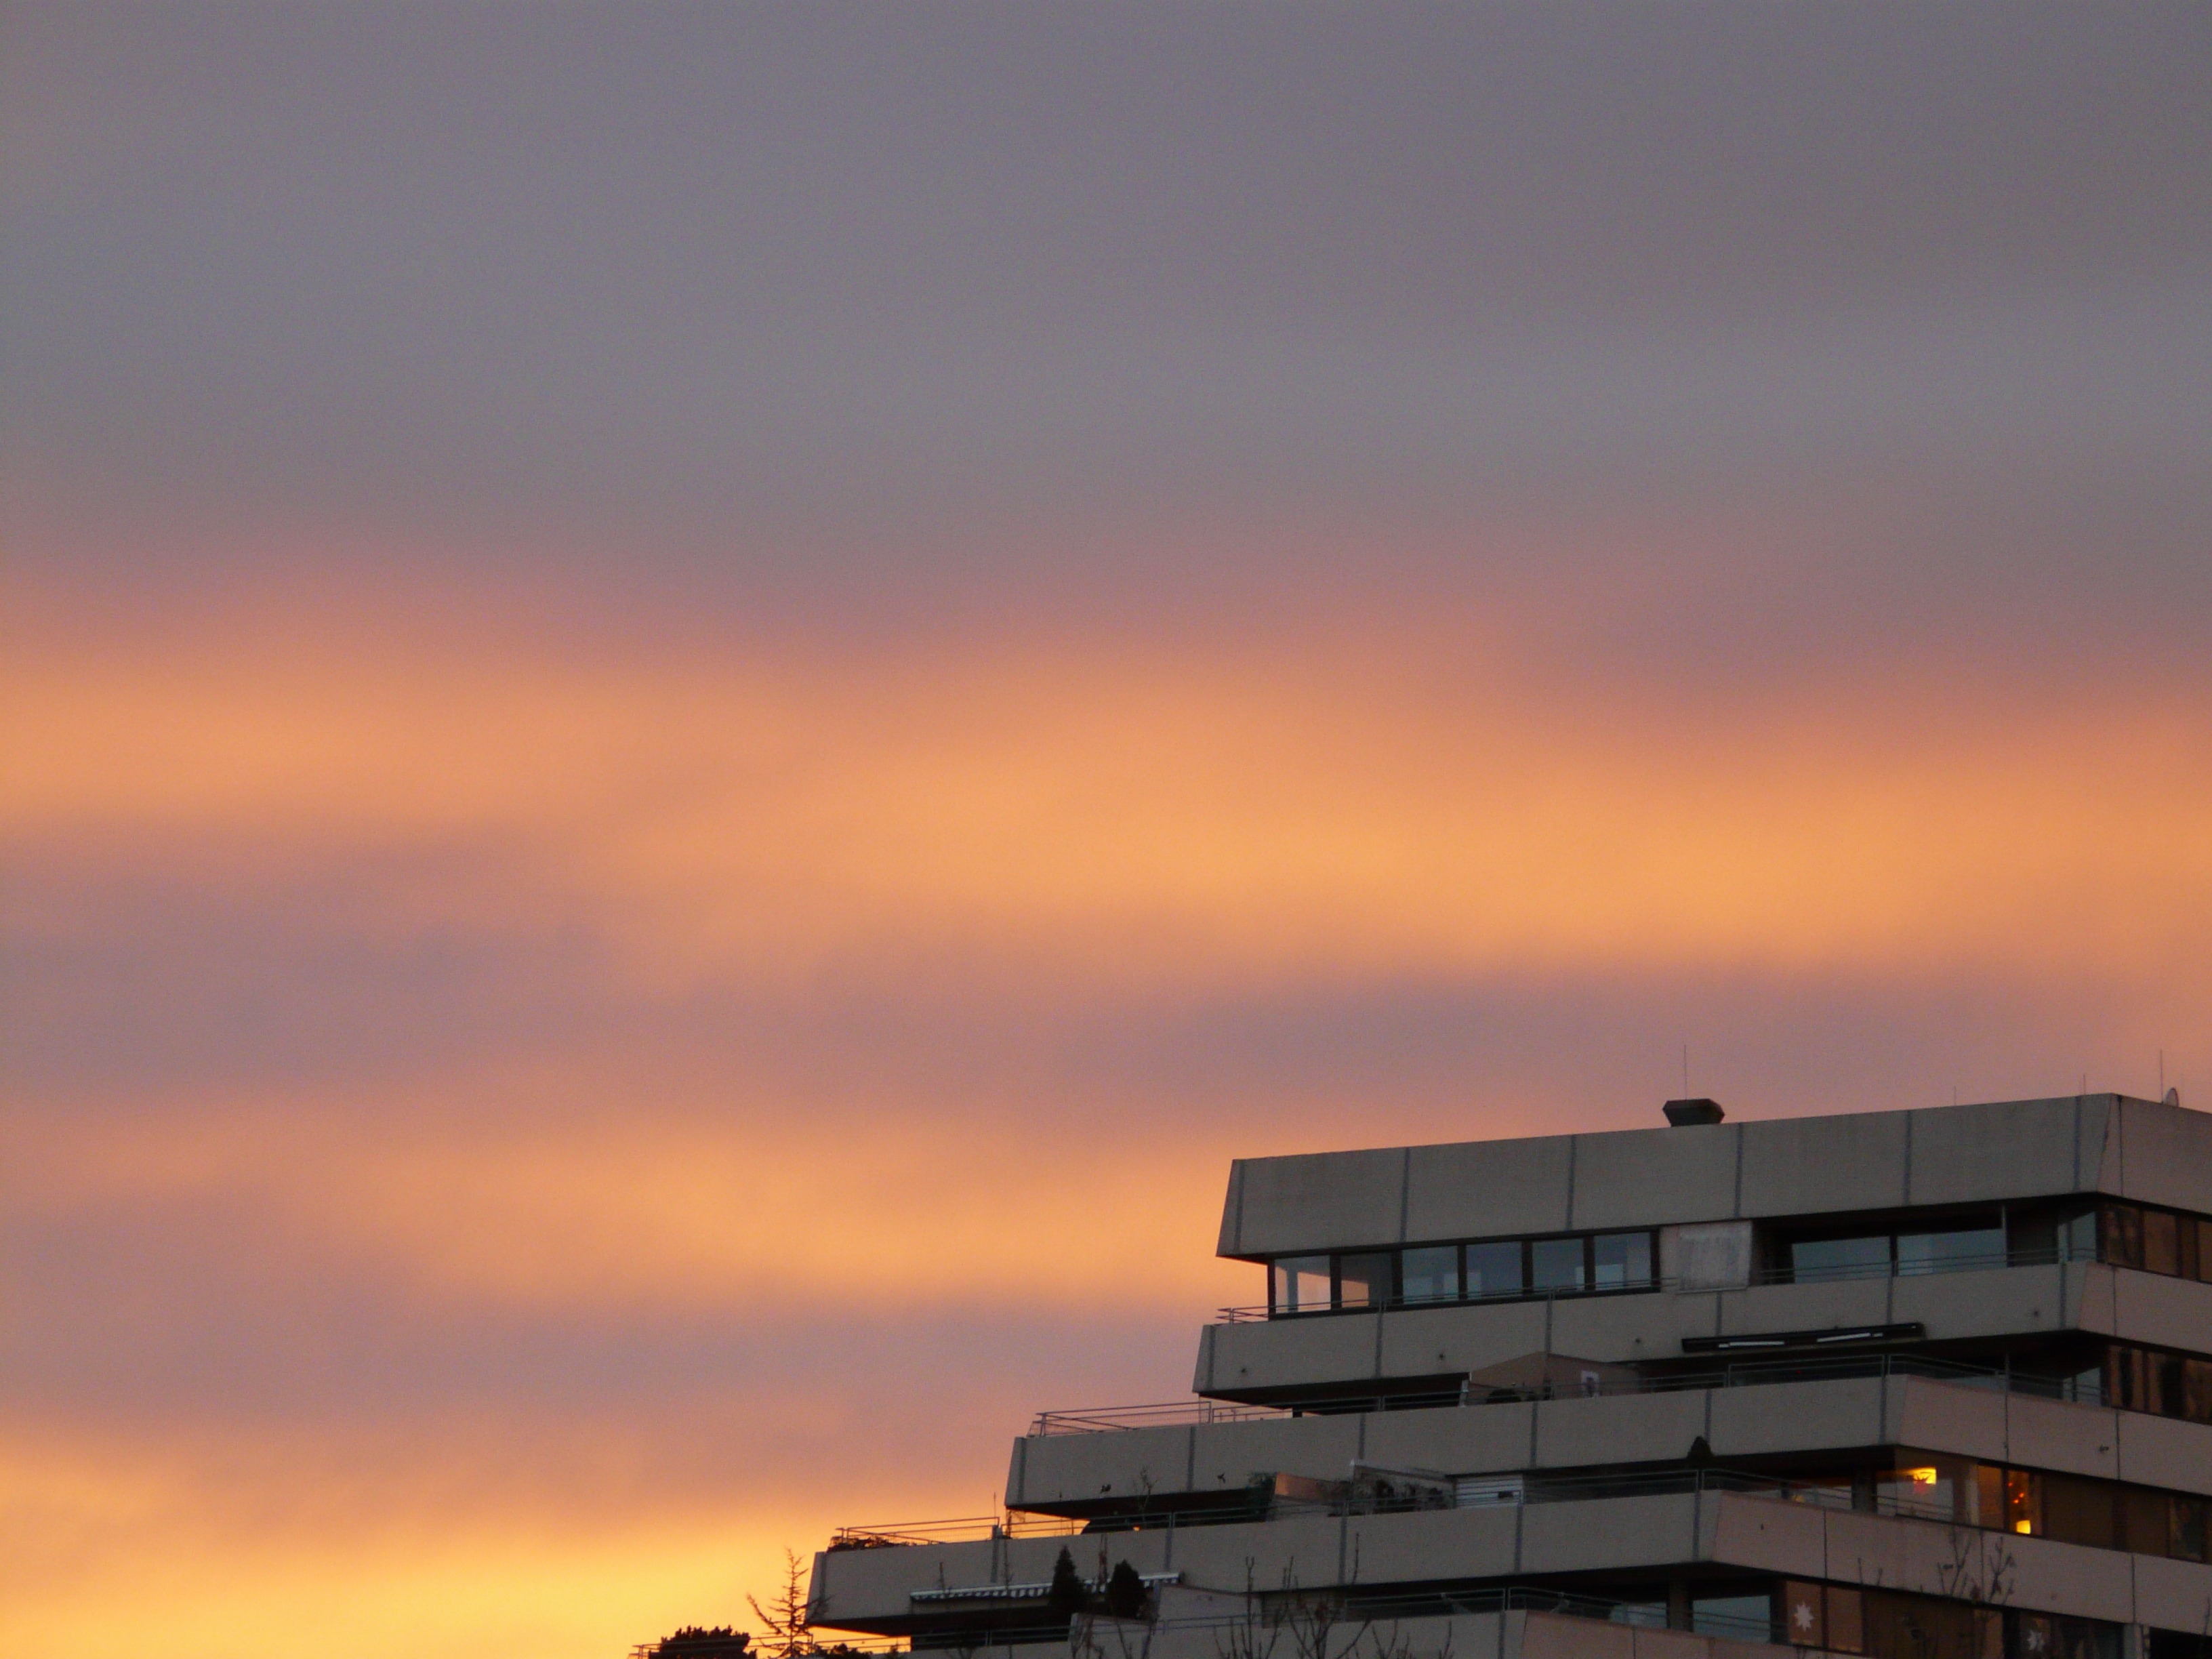
horizon, cloud, sky, sunrise, sunset, sunlight, morning, dawn, atmosphere, home, skyscraper, dusk, evening, golden, reflection, coloring, clouds, beautiful, afterglow, atmospheric phenomenon, atmosphere of earth